Kaleyard Gate

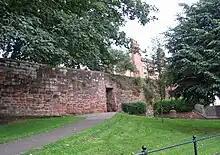
Chester city walls showing Kaleyard Gate

Kaleyard Gate is a postern gate in Chester city walls, Cheshire, England. It is recorded in the National Heritage List for England as a designated Grade I listed building.